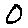
Label: 0